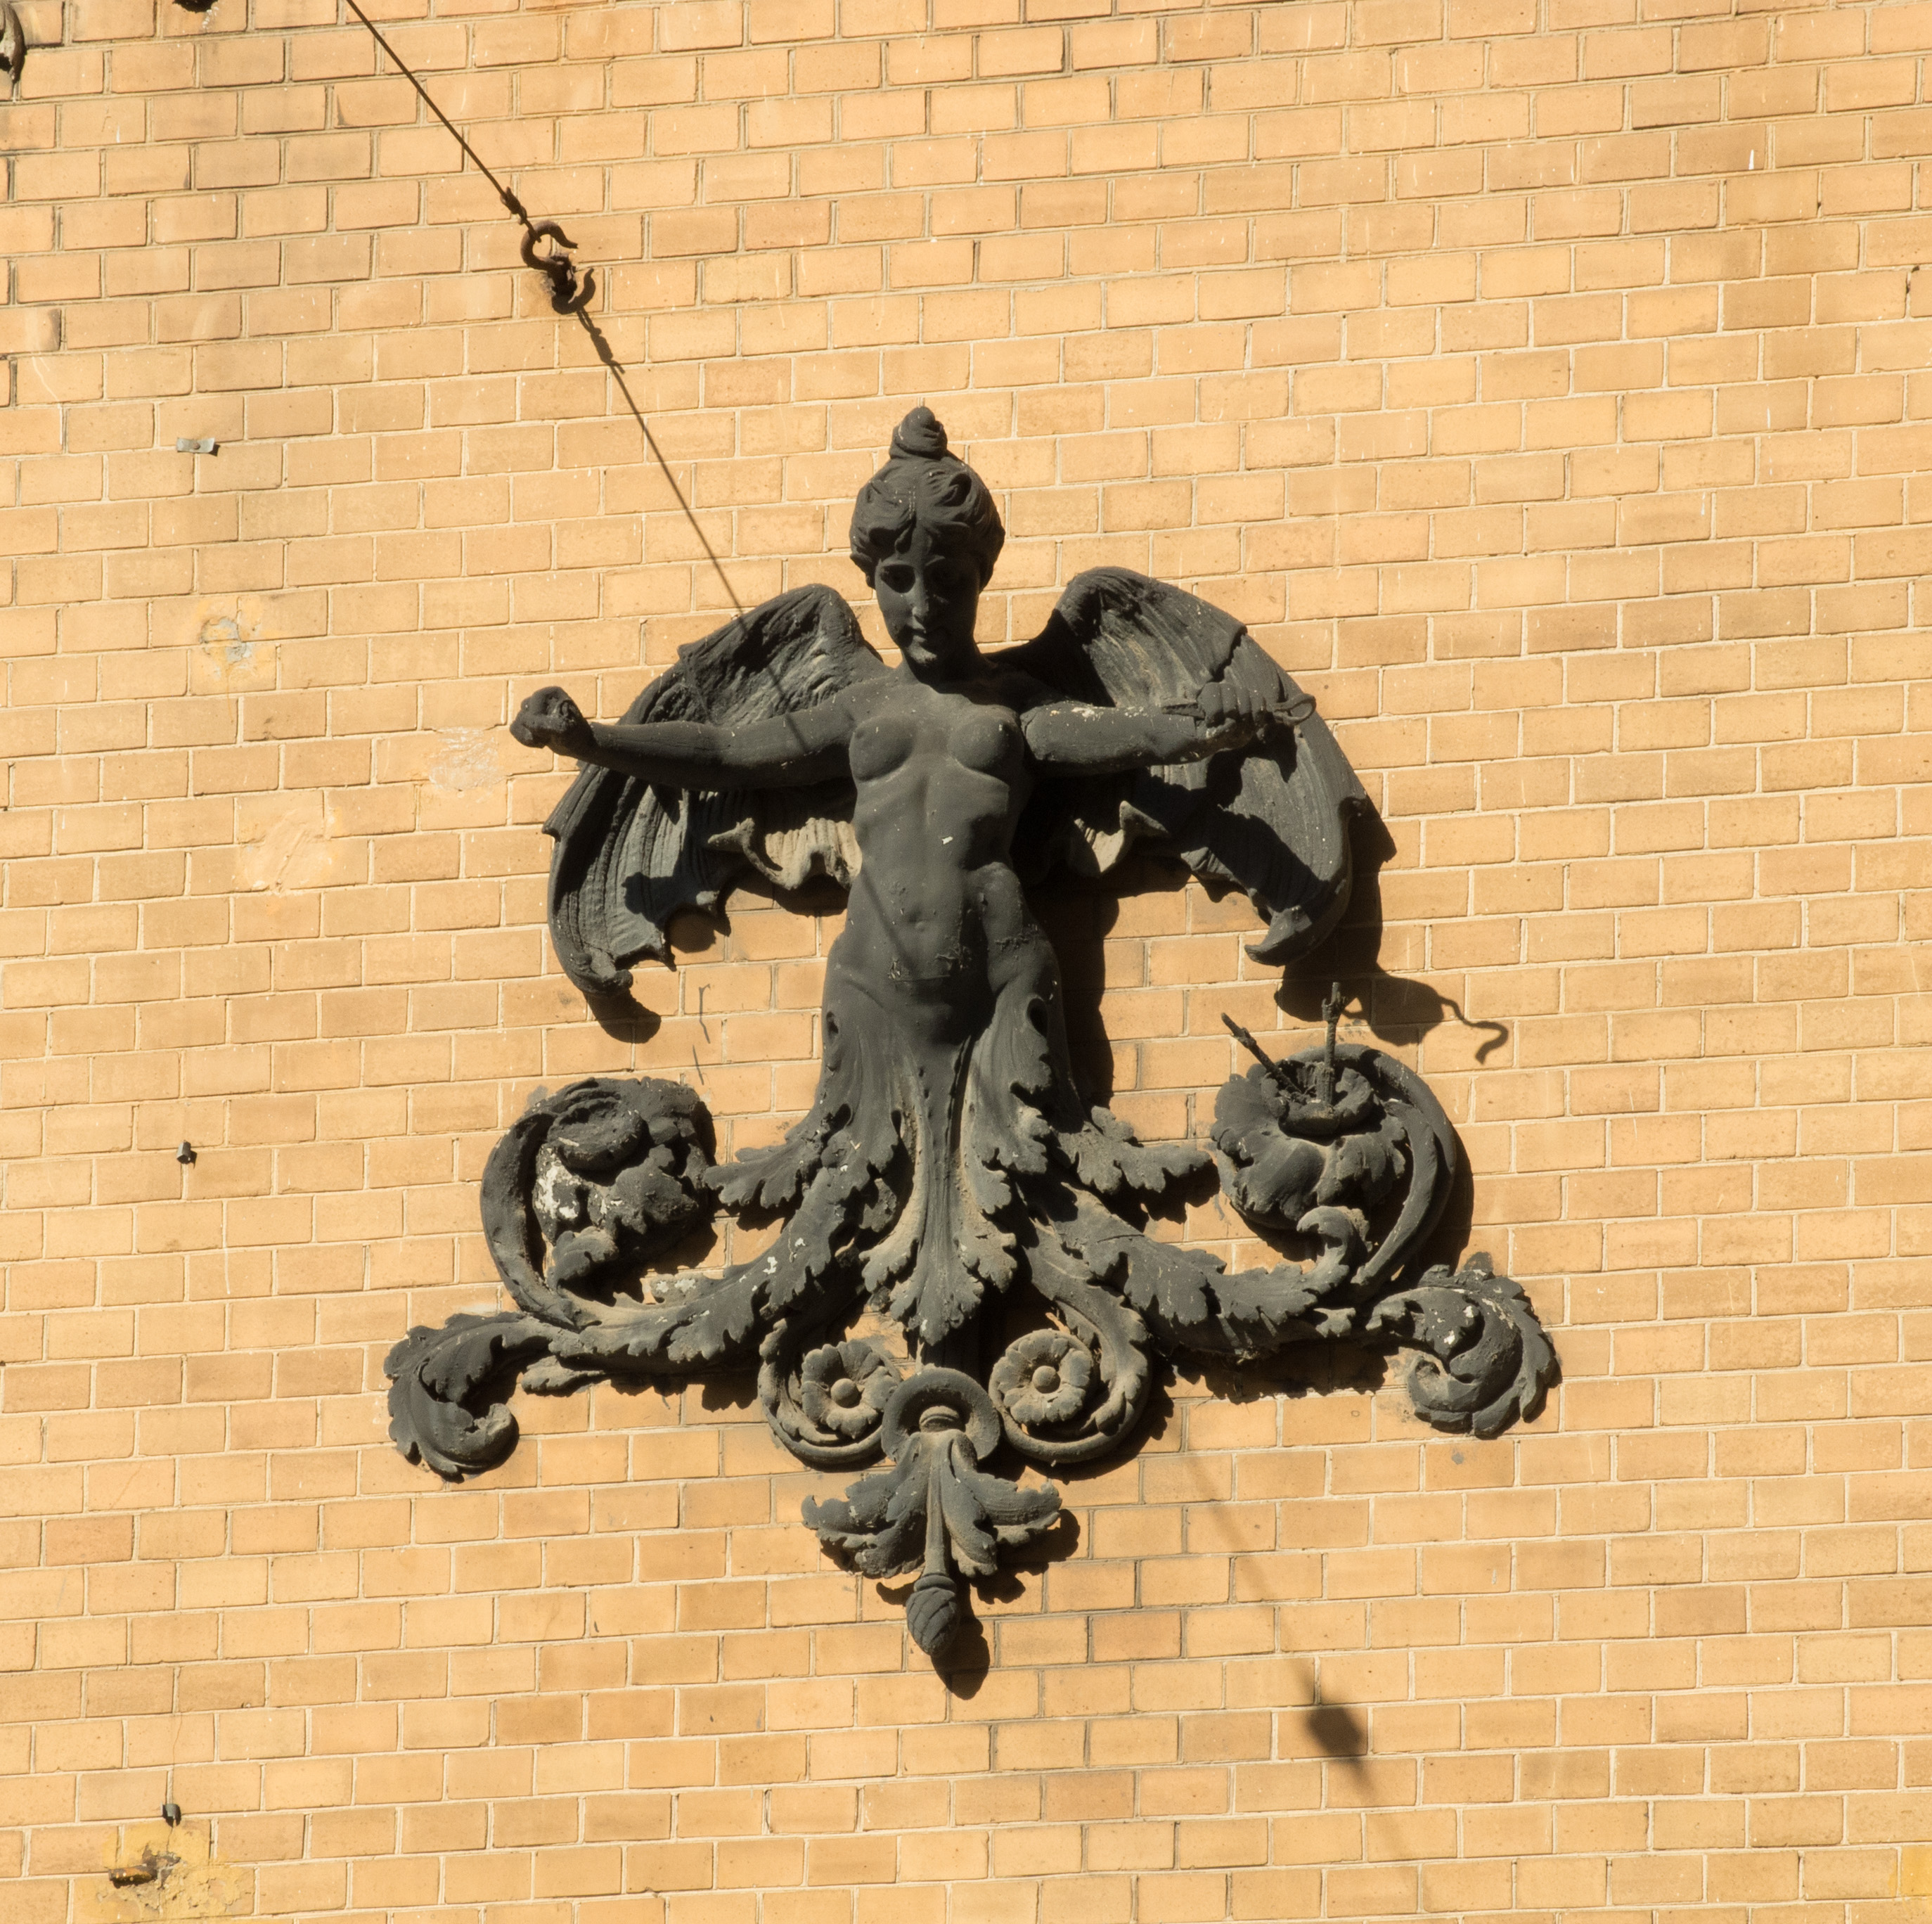
city, europe, nikon, font, sculpture, art, cool image, moscow, iron, russia, moskau, moscou, coolpix, p7100, nikonp7100